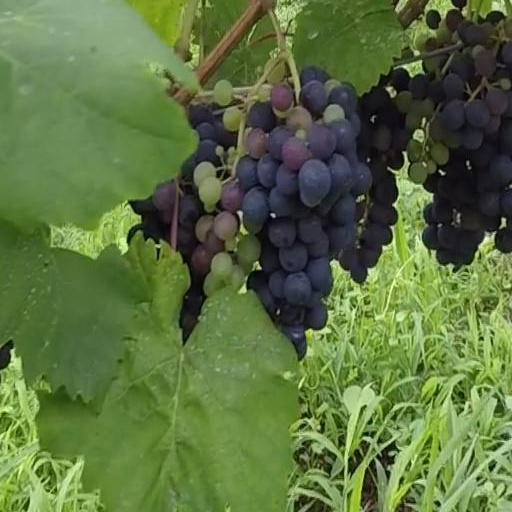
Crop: grape